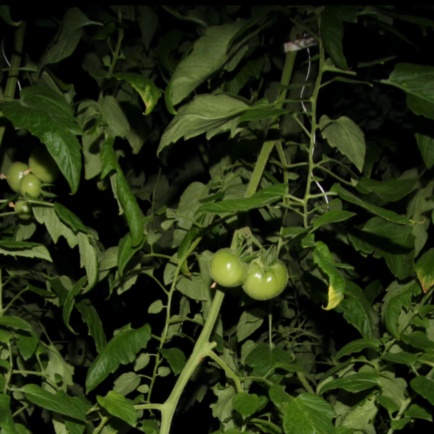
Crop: tomato